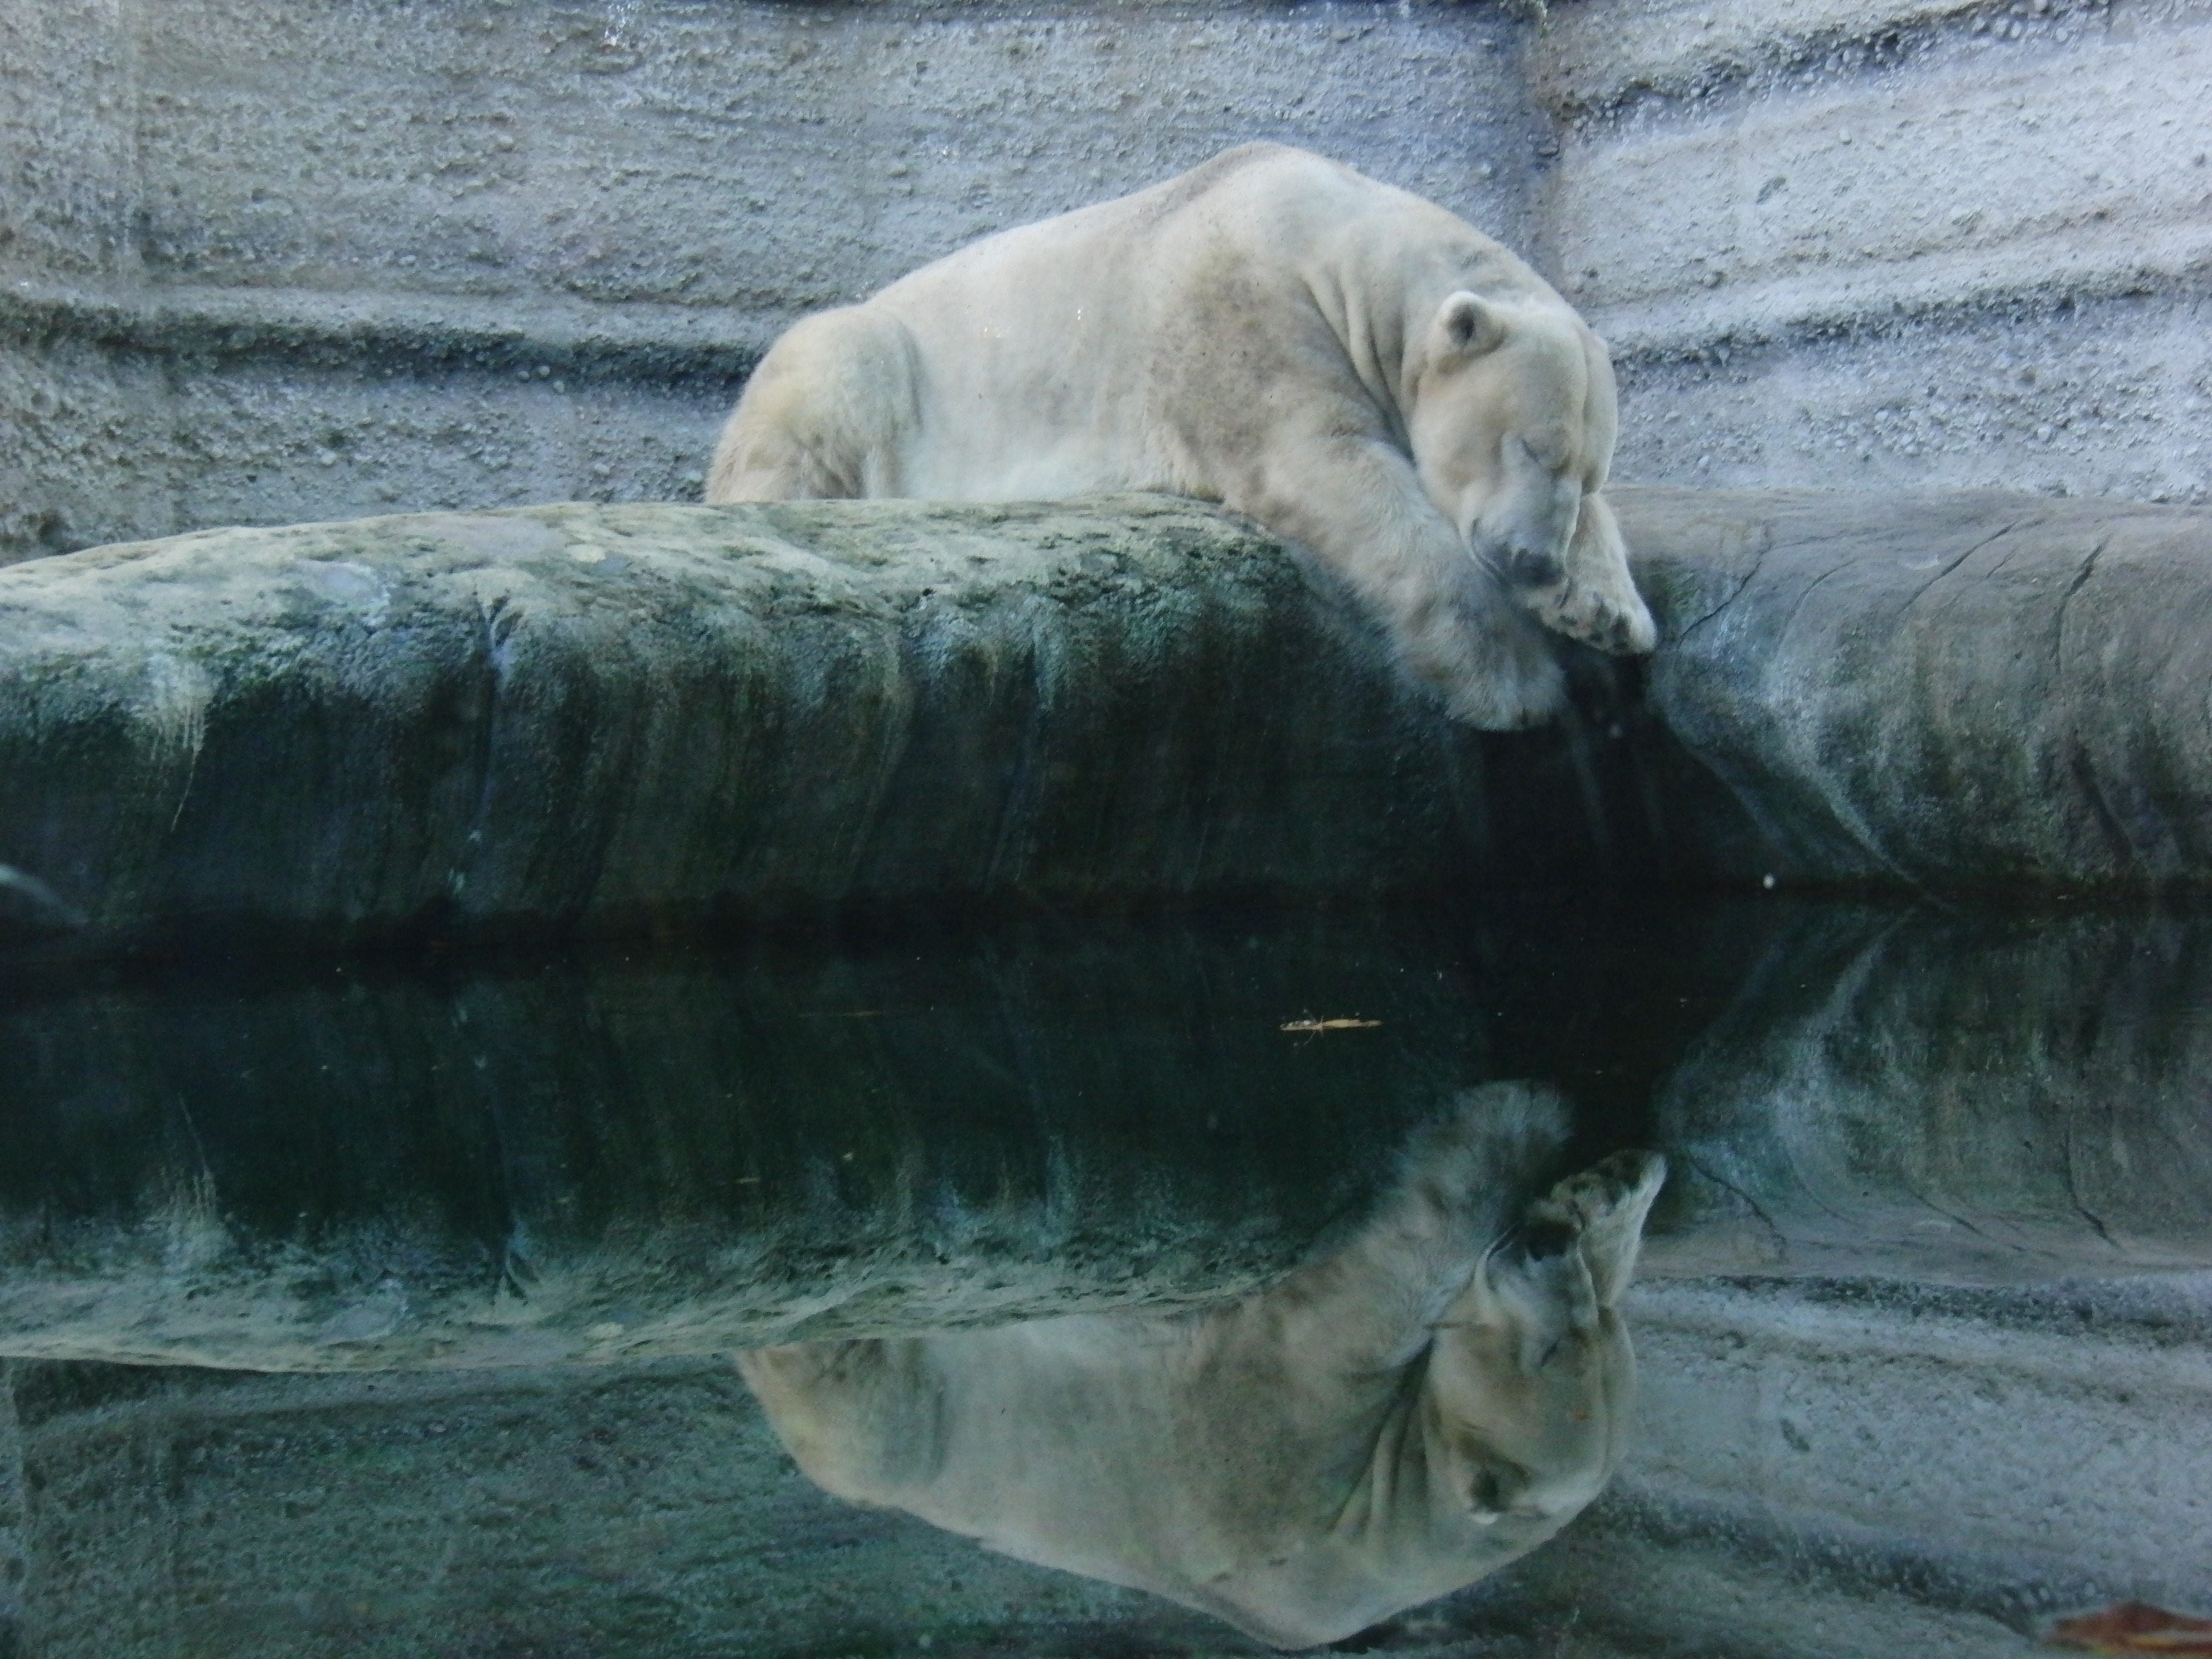
water, white, bear, wildlife, zoo, mammal, fauna, polar bear, sleep, vertebrate, mirroring